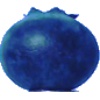
Label: huckleberry